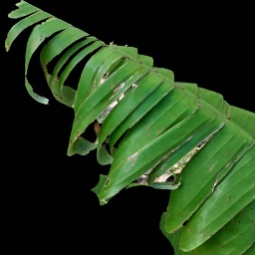
Label: Boron